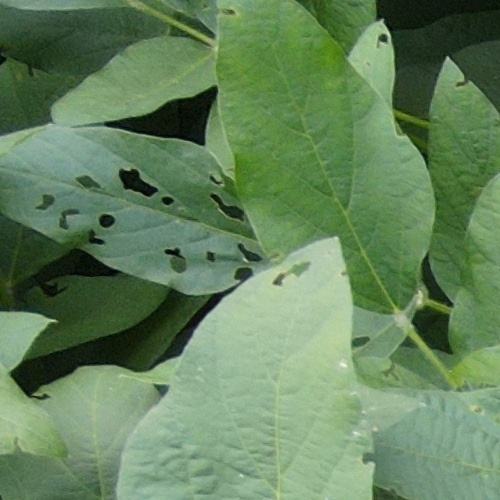
Label: Caterpillar